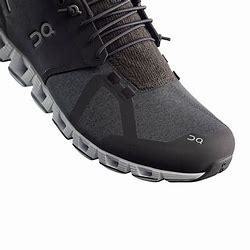
Brand: ON
Model: Cloud Terry